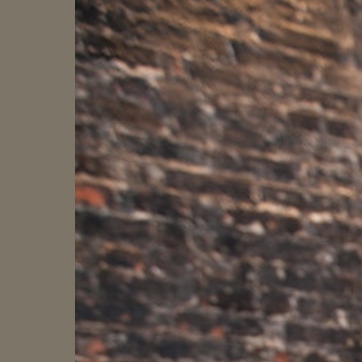
Material: brick